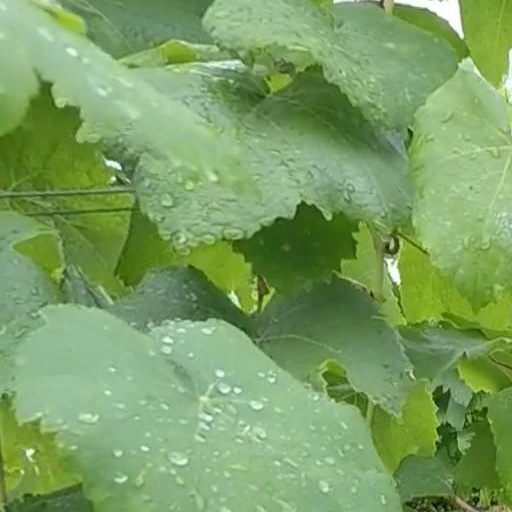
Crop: grape